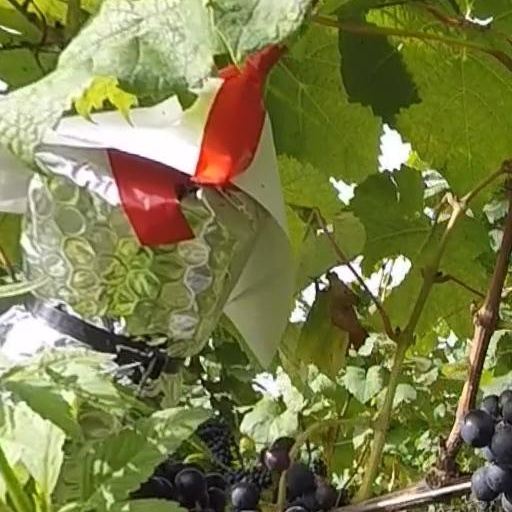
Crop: grape